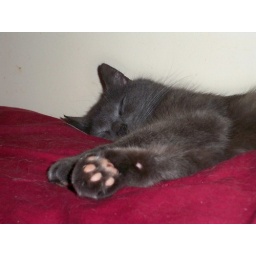
I have been rescued! Now I can lounge around on the bed all day.